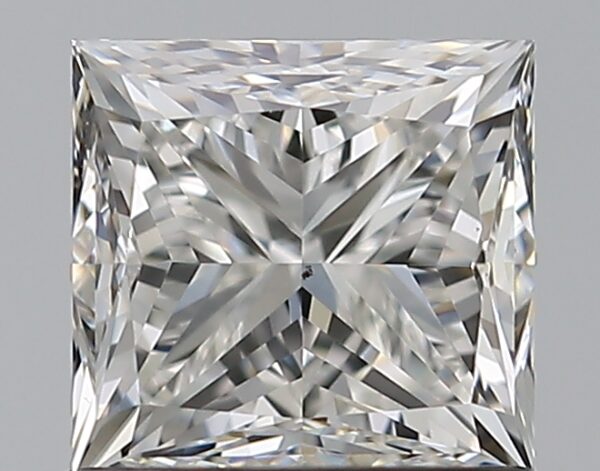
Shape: princess
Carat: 1.01
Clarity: VS2
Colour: G
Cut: GD
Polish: EX
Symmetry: VG
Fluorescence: N
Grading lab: GIA
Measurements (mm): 5.29 x 5.09 x 4.03